Grumman XF10F Jaguar

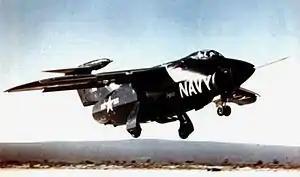

The Grumman XF10F Jaguar was a prototype swing-wing fighter aircraft offered to the United States Navy in the early 1950s. Although it never entered service, its research paved the way toward the later General Dynamics F-111 and Grumman's own F-14 Tomcat.